Fiebre (film)

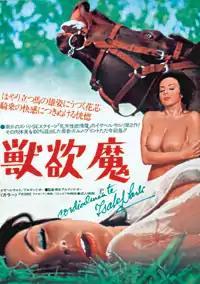
Japanese theatrical release poster

Fiebre, also known as Fever, is a 1971 Argentine sexploitation film directed, produced and written by Armando Bó and starring Isabel Sarli. It was released on 22 June 1972 in Argentina.